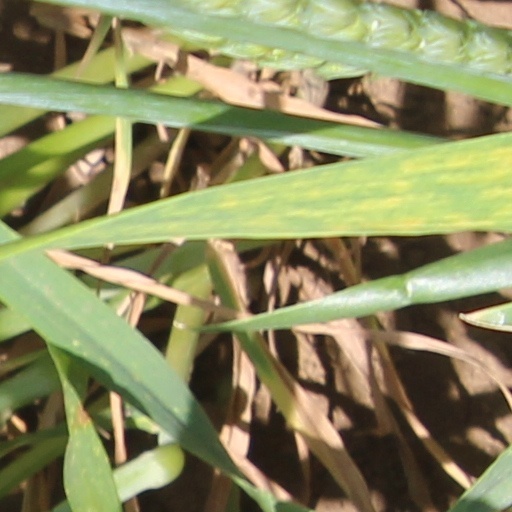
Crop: wheat